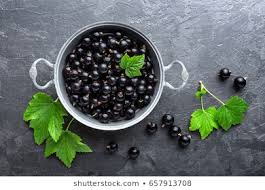
Label: others